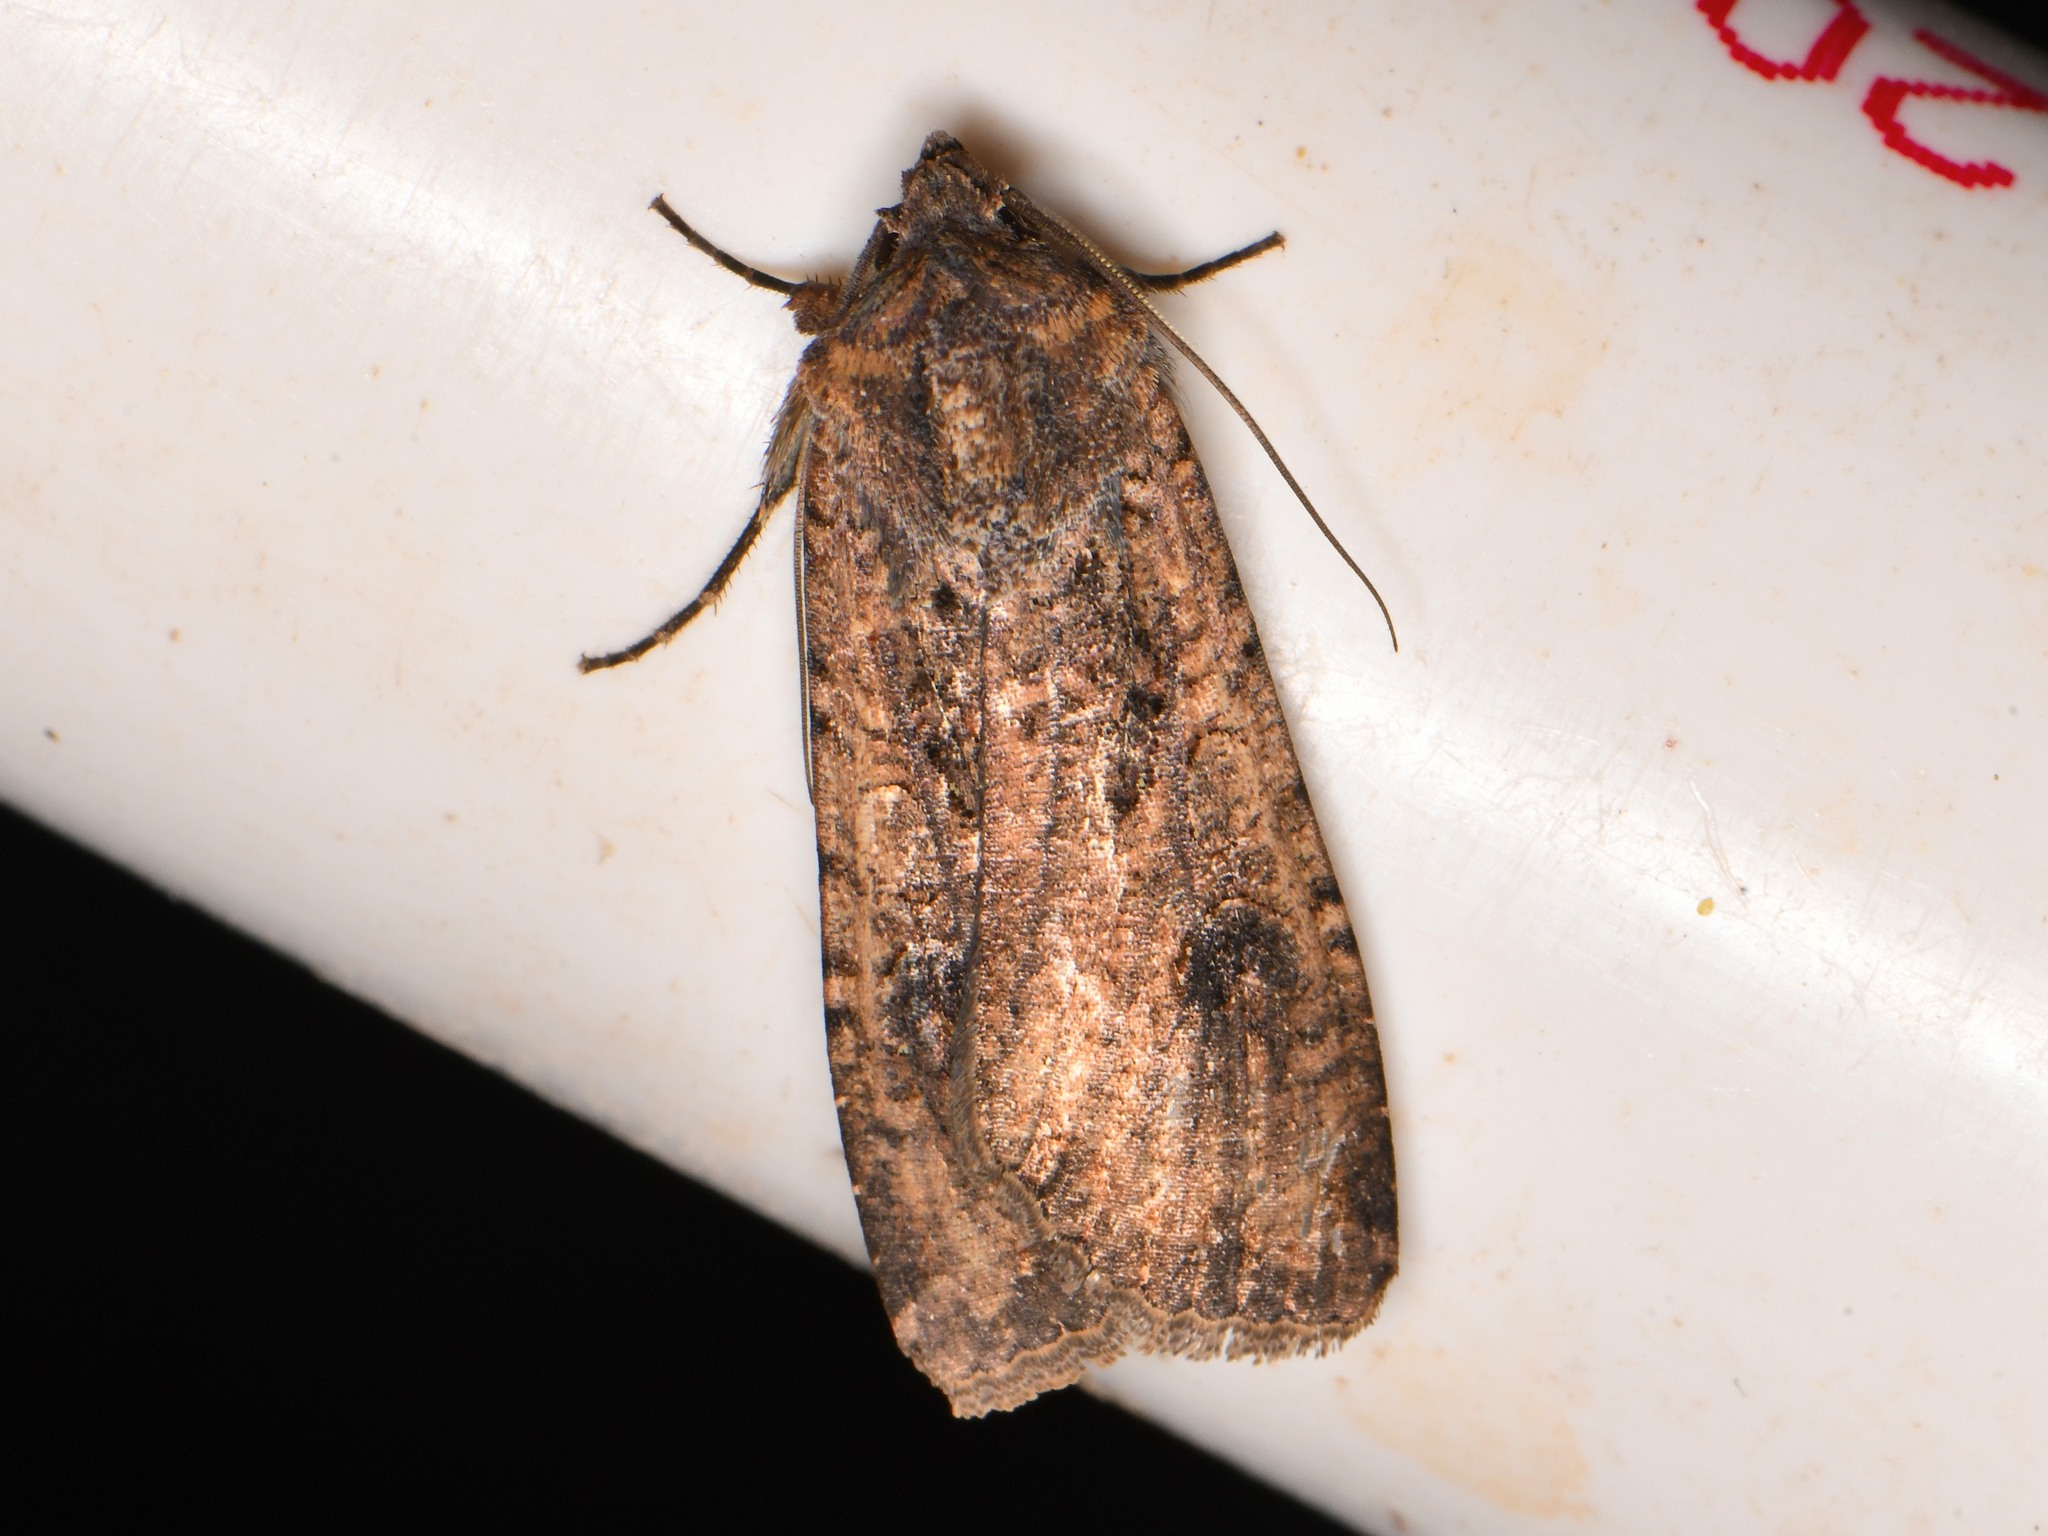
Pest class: cutworms